Miscegenation in Asia

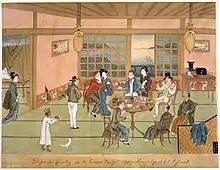
Europeans accompanied by Japanese courtesans in Dejima, the Dutch trading colony in the harbor of Nagasaki, early 19th century

Inter-ethnic marriage in Japan dates back to the 7th century, when Chinese and Korean immigrants began intermarrying with the local Japanese population. In the 1590s, over 50,000 Koreans were forcibly brought to Japan during Hideyoshi's invasions of Korea, where they intermarried with the local population. In the 16th and 17th centuries, around 58,000 Japanese travelled abroad, many of whom intermarried with the local women in Southeast Asia. During the anti-Christian persecutions in 1596, many Japanese Christians fled to Macau and other Portuguese colonies such as Goa, where there was a community of Japanese slaves and traders by the early 17th century. Intermarriage with the local populations in these Portuguese colonies also took place. Portuguese traders in Japan also intermarried with the local Christian women.